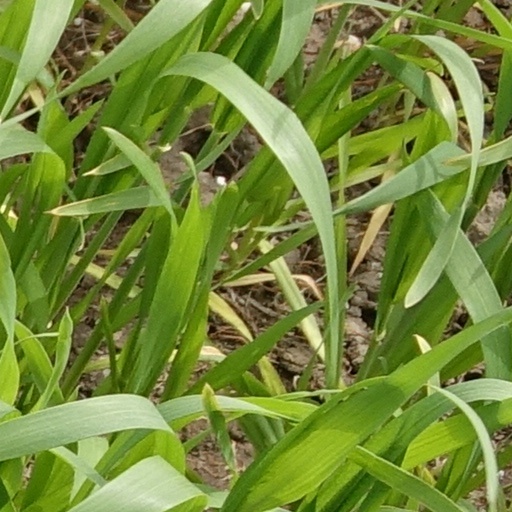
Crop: wheat